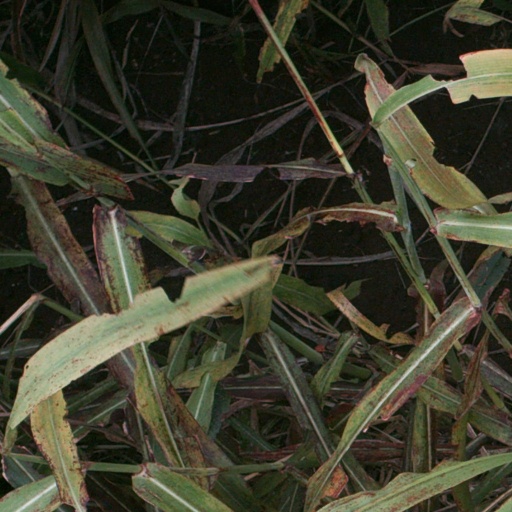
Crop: sorghum